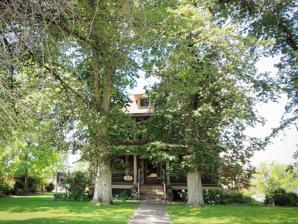
Building: Jacob P. Lockman House
Country: United States of America
Year built: 1906
United States historic place Jacob P. Lockman House U.S. National Register of Historic Places The house in 2018 Location 23 9th Avenue North, Nampa, Idaho Coordinates 43°34′58″N 116°33′38″W / 43.58278°N 116.56056°W / 43.58278; -116.56056 ( Lockman, Jacob P. House ) Area less than one acre Built 1906 ( 1906 ) Built by Pat Murphy Architect Bernard Barthel Architectural style American Foursquare NRHP reference No. 05000735 Added to NRHP July 27, 2005 The Jacob P. Lockman House is a historic house in Nampa, Idaho . It was built in 1906 for Jacob P. Lockman, a Danish immigrant who owned a saloon in Ketchum and served as the mayor of Wallace before opening a brewery in Nampa. The house was designed in the American Foursquare style. It has been listed on the National Register of Historic Places since July 27, 2005. References